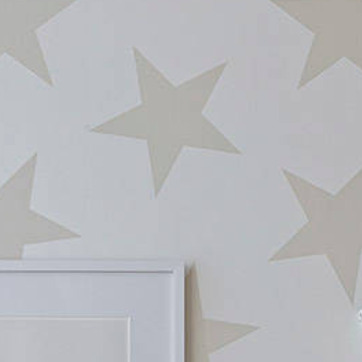
Material: wallpaper